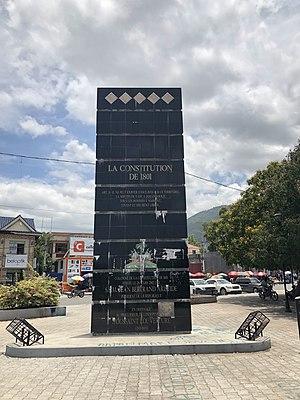
Monument pour la Constitution d'Haïti, près du Champ de Mars, au centre de Port-au-Prince.